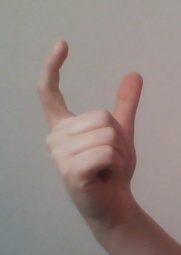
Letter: nun